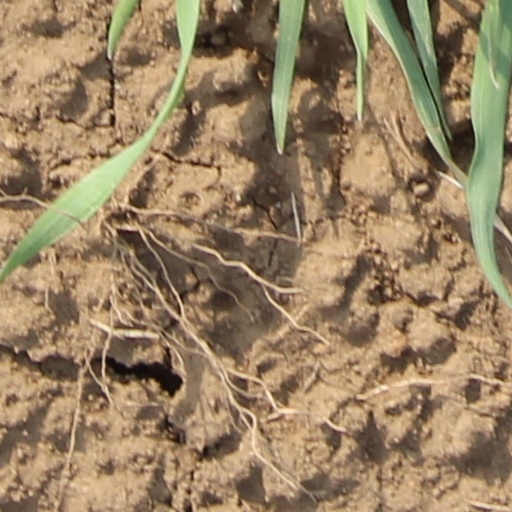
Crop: wheat